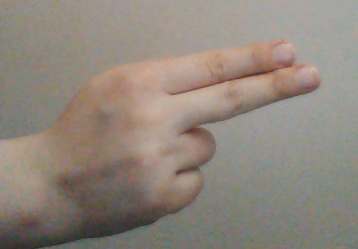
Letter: ain